Haitangxi station

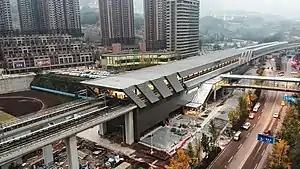
Aerial view of the station

Haitangxi station is a metro station on the Loop Line of Chongqing Rail Transit in Nan'an District of Chongqing Municipality, China.